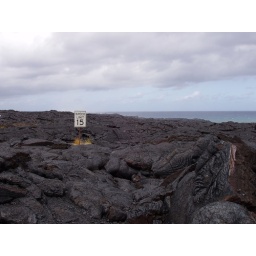
Speed limit sign in lava field